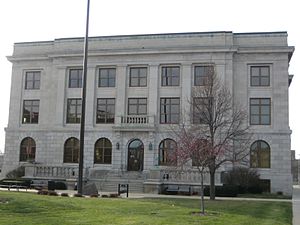
Racine (Wisconsin)
Racine er en by og administrativt centrum i det amerikanske county Racine County, Wisconsin, USA. Ifølge U.S. Census Bureau havde byen i 2008 et anslået befolkningstal på 82.196. Racine er den femtestørste by i Wisconsin, beliggende ved bredden af Lake Michigan og udmundingen af Root River, omkring 50 kilometer syd for Milwaukee og 100 kilometer nord for Chicago.